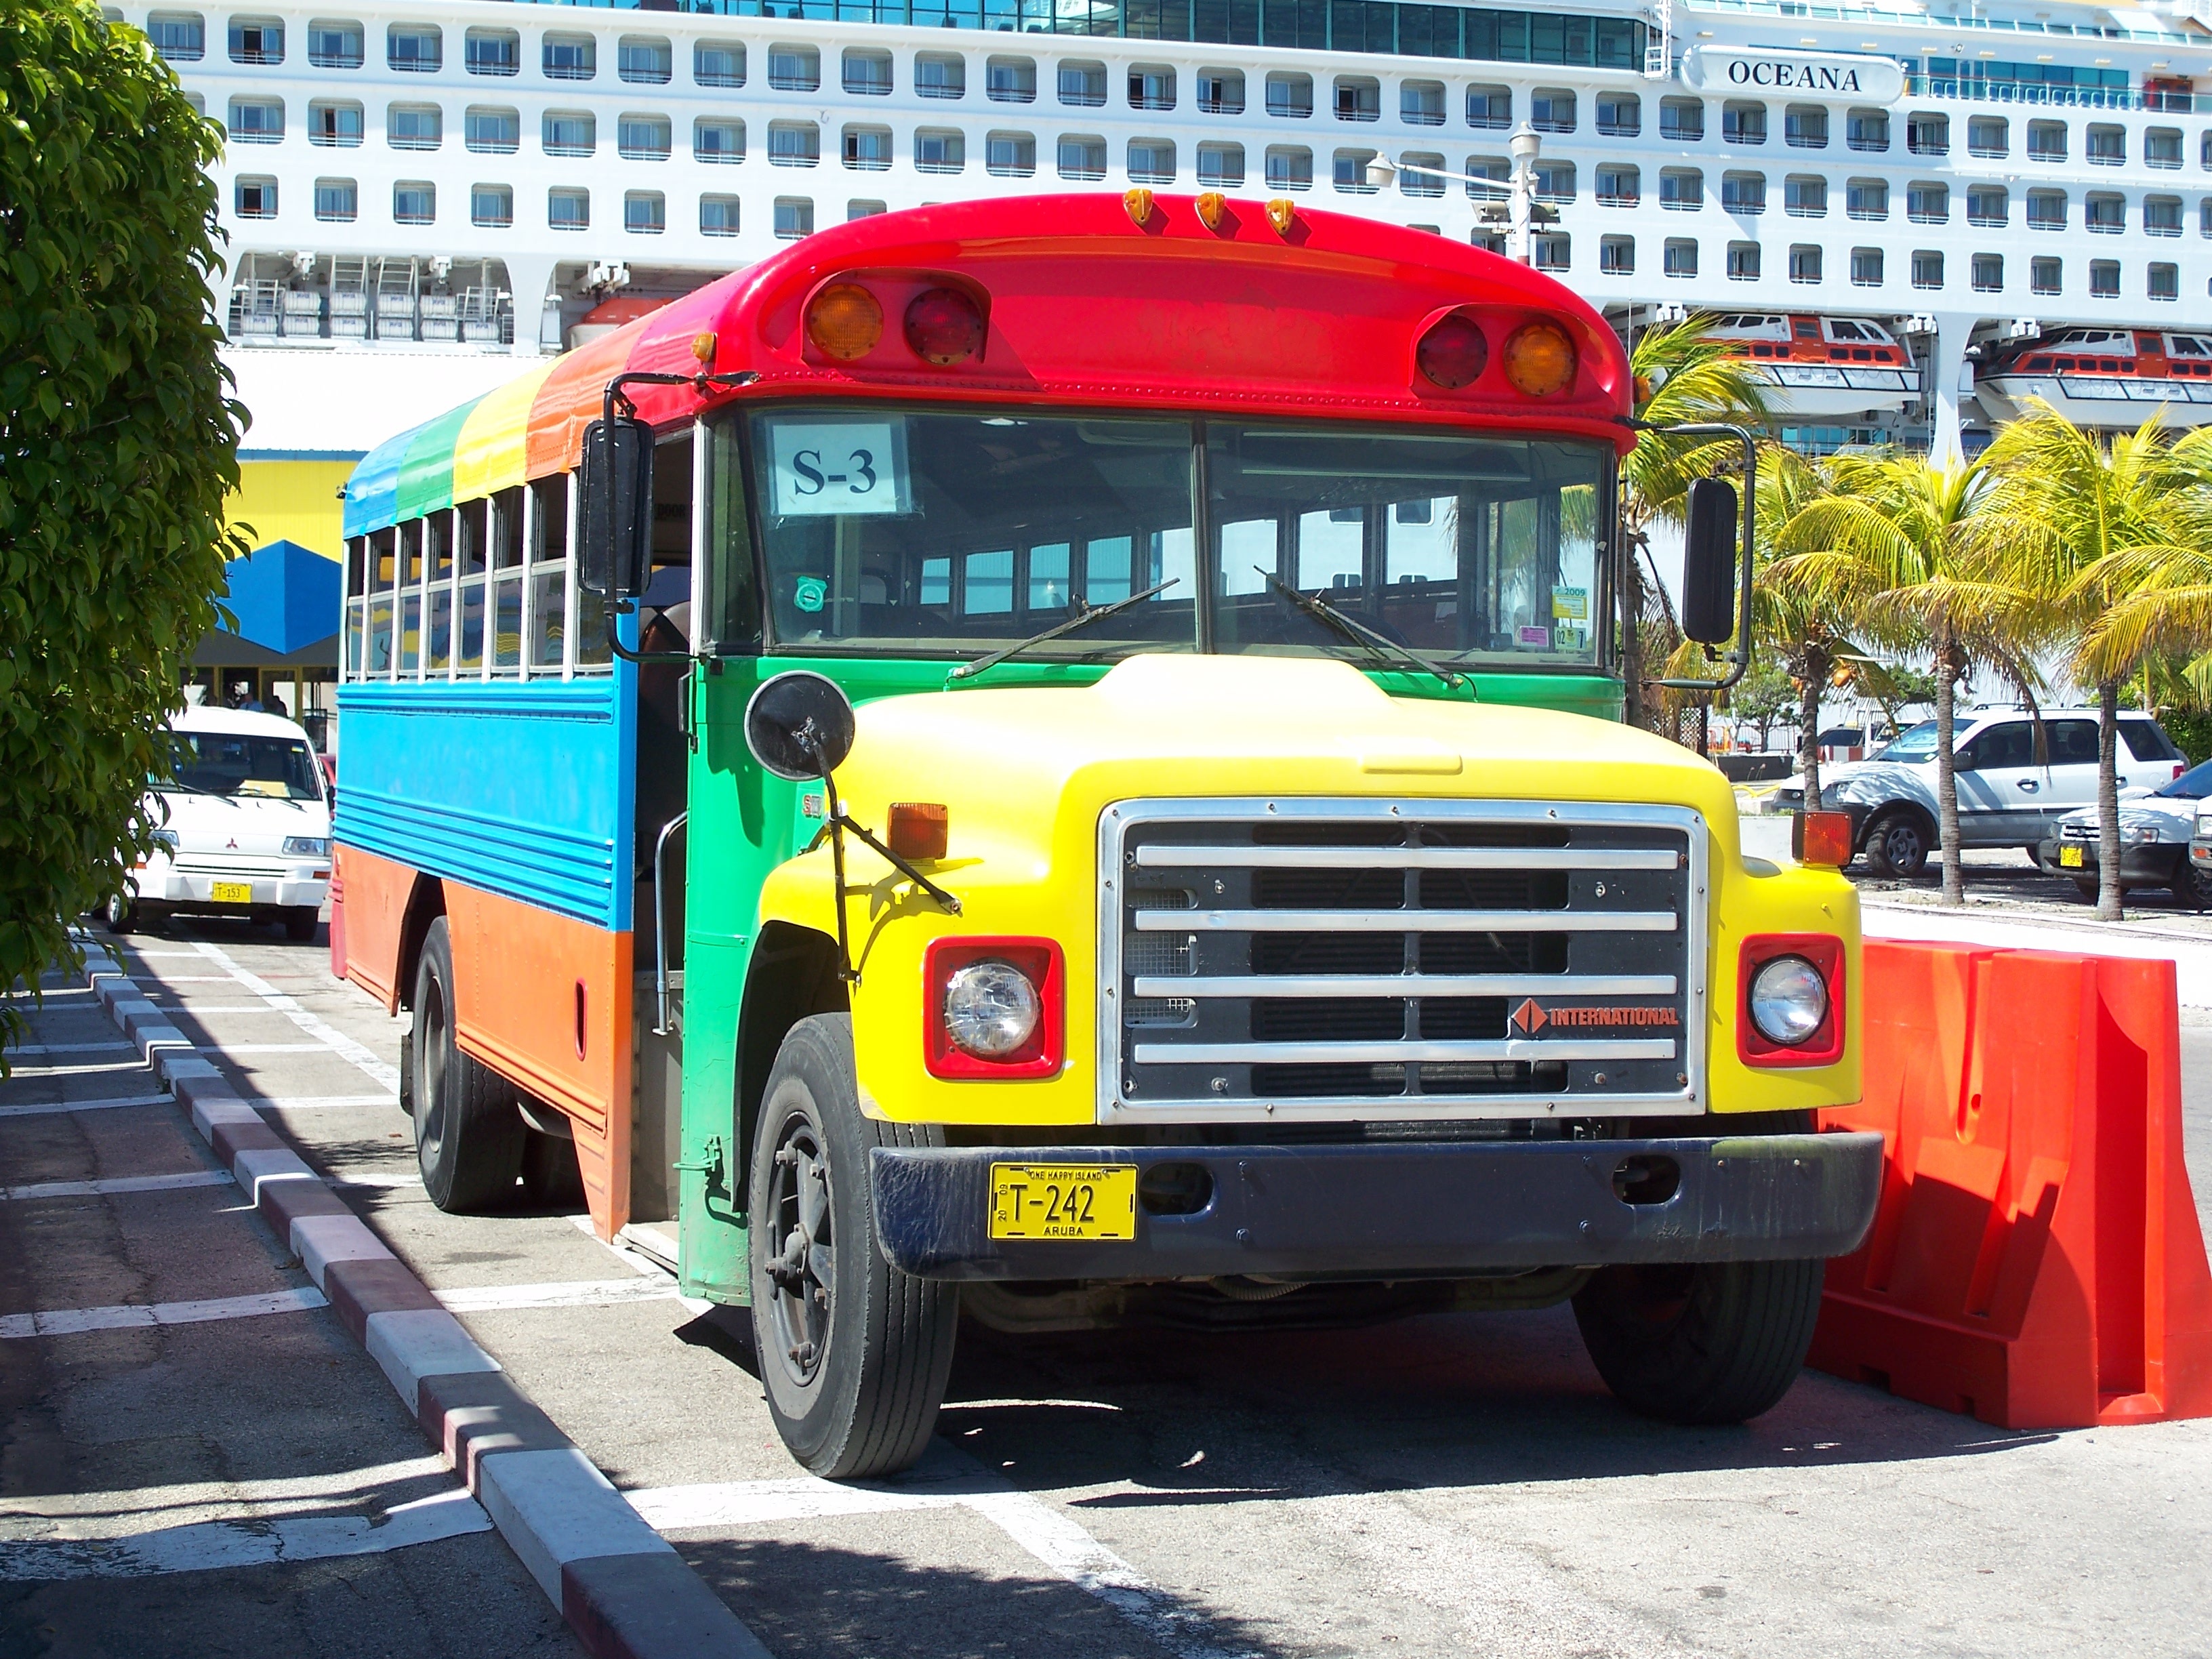
transportation, transport, truck, vehicle, tourism, public transport, motor vehicle, emergency service, bus, fire department, commercial vehicle, old bus, school bus, land vehicle, luxury vehicle, fire apparatus